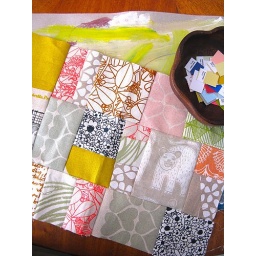
Carly's mini quilty of Umbrella Prints trimmings, bowl of colour chips, children's painted paper by Lily